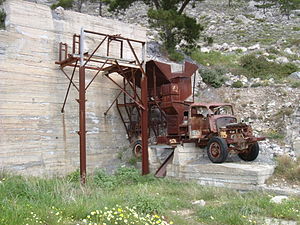
Genbrug
Genbrug: En gammel lastbil driver et stenknuseværk på Kreta, Grækenland
Genbrug er dét at bruge den samme ting igen i sin oprindelige form.